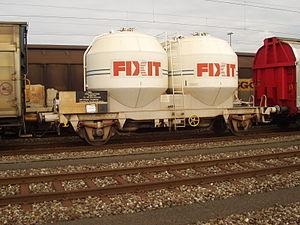
Les wagons de type UIC-U sont des wagons ferroviaires spéciaux.